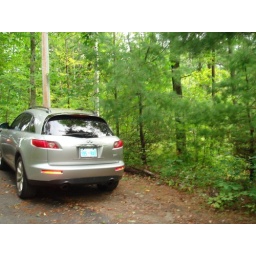
tom had to park on the side of the road before we could take the boat over to the island